Gas turbine

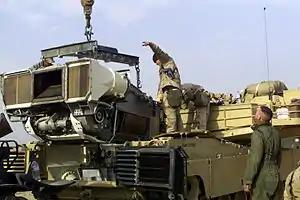
Marines from 1st Tank Battalion load a Honeywell AGT1500 multi-fuel turbine back into an M1 Abrams tank at Camp Coyote, Kuwait, February 2003

The Third Reich "Wehrmacht Heer"'s development division, the Heereswaffenamt (Army Ordnance Board), studied a number of gas turbine engine designs for use in tanks starting in mid-1944. The first gas turbine engine design intended for use in armored fighting vehicle propulsion, the BMW 003-based GT 101, was meant for installation in the Panther tank. Towards the end of the war, a Jagdtiger was fitted with one of the aforementioned gas turbines.